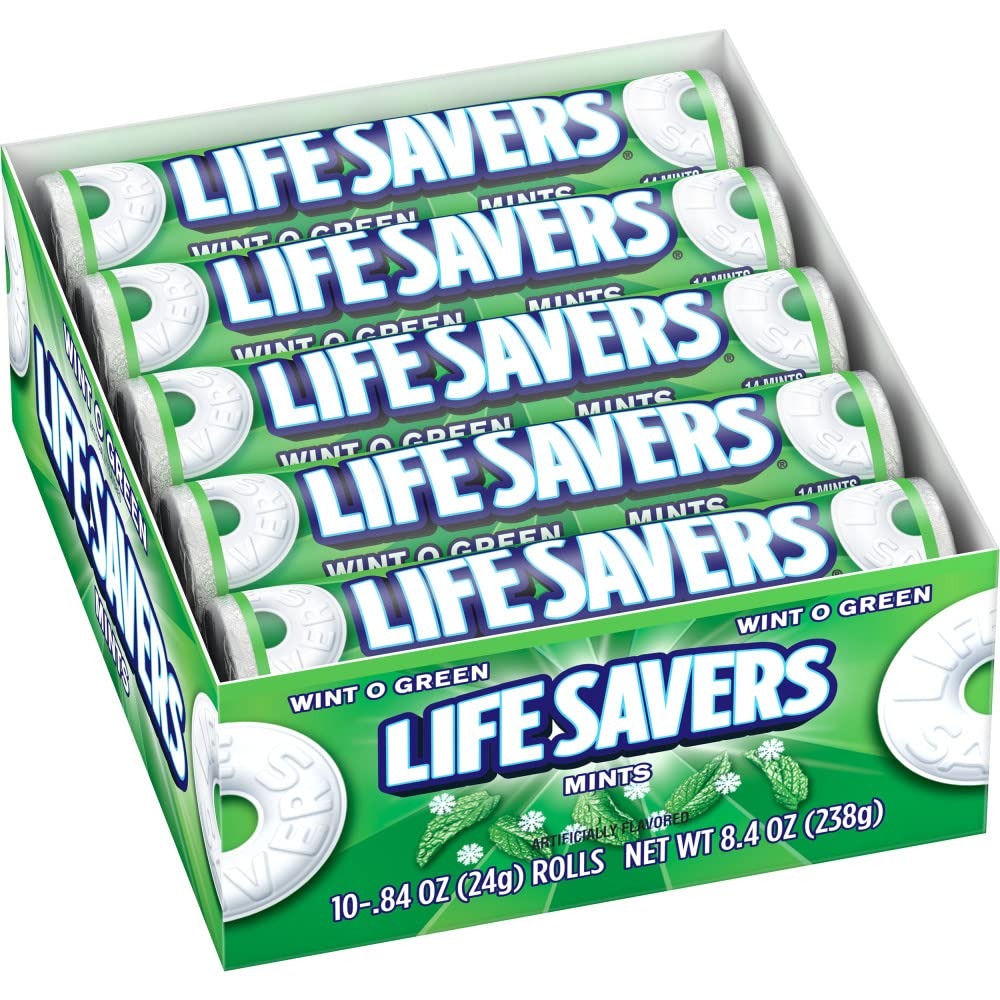
Item Name: LIFE SAVERS Mints, Wint-O-Green Hard Candy, Single Size Rolls, Hard Candies, Bulk Mints, .84 Ounce, 20 Count Box
Bullet Point 1: FRESH BREATH: Experience the icy, wintergreen taste of LIFE SAVERS mints for a quick and effective way to freshen your breath
Bullet Point 2: CONVENIENT INDIVIDUAL PACKS: Each package includes 20 single-sized rolls of .84 oz LIFE SAVERS mints, great for on-the-go freshness
Bullet Point 3: PERFECT OFFICE COMPANION: Ideal for sharing with coworkers or stocking your breakroom, these mint candy treats are great for reception areas and meeting rooms
Bullet Point 4: CLASSIC HARD CANDY DESIGN: Enjoy classic LIFE SAVERS mints, the iconic hard-candy mint candy with a hole in the middle
Bullet Point 5: SATISFYING MINTY FLAVOR: Enjoy the refreshing taste of LIFE SAVERS mints Wint-O-Green, a balance of sweetness and chill that are great as after dinner mints treat
Value: 16.8
Unit: ounce

Price: 24.49